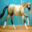
Label: horse